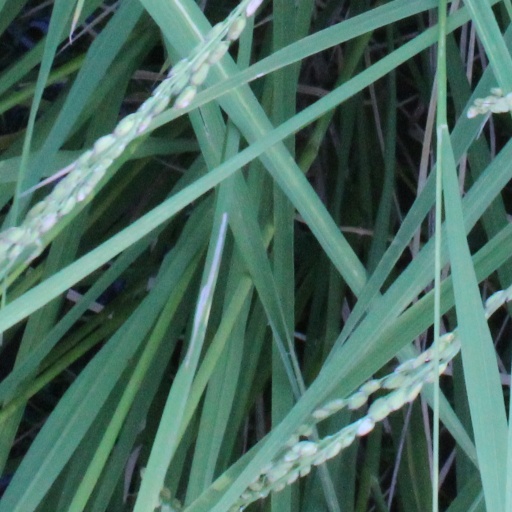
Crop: rice